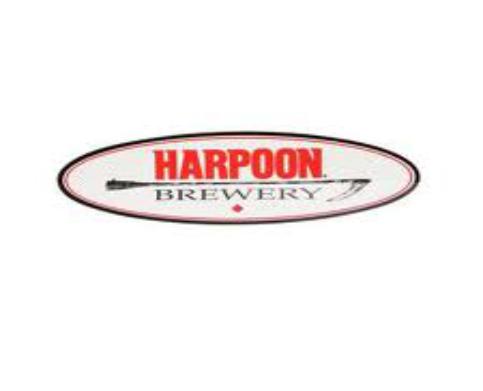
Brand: Harpoon
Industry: Others